Music of Sweden

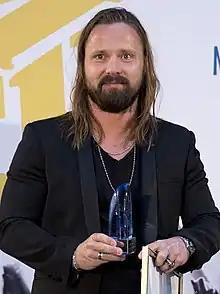
Max Martin is a popular songwriter who composed many hit songs for artists including Britney Spears and Backstreet Boys.

Sweden is one of the world's biggest exporters of music relative to the size of its economy and population. The most famous Swedish popular music act of all time is ABBA, composed of members Agnetha Fältskog, Björn Ulvaeus, Benny Andersson and Anni-Frid Lyngstad. After winning the Eurovision Song Contest 1974, ABBA grew to become the dominant pop band of the 70s and early 80s. Their sales figures are disputed but claims have been made of 380 million records around the world, making them the second-most successful group in history after The Beatles. ABBA continues to sell around one million records a year worldwide. ABBA members Benny Andersson and Björn Ulvaeus have been very successful in musical theatre, with their international hit "Mamma Mia!", as well as "Chess", and "Kristina från Duvemåla", which was a huge success in Sweden. The female members also pursued solo careers after the breakup. Agnetha Fältskog has scored various hits as a solo artist, with her 2013 album "A" selling up to 1.5 million copies worldwide.